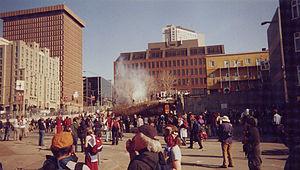
Manifestations lors du Sommet des Amériques de Québec le 21 avril 2001, à l'intersection du boulevard Honoré-Mercier et de la rue Saint-Jean à Québec. On voit le gaz lacrymogène lancé par les policiers sur les manifestants et la clôture, ou «
Le Sommet des Amériques qui eut lieu dans la ville de Québec, au Canada les 20, 21 et 22 avril 2001 était le lieu des pourparlers concernant la proposition de Zone de libre-échange des Amériques. La rencontre est probablement mieux connue pour l'ensemble de dispositifs de sécurité mis en place pour l'événement et pour les nombreuses manifestations civiles qui entourèrent les négociations.